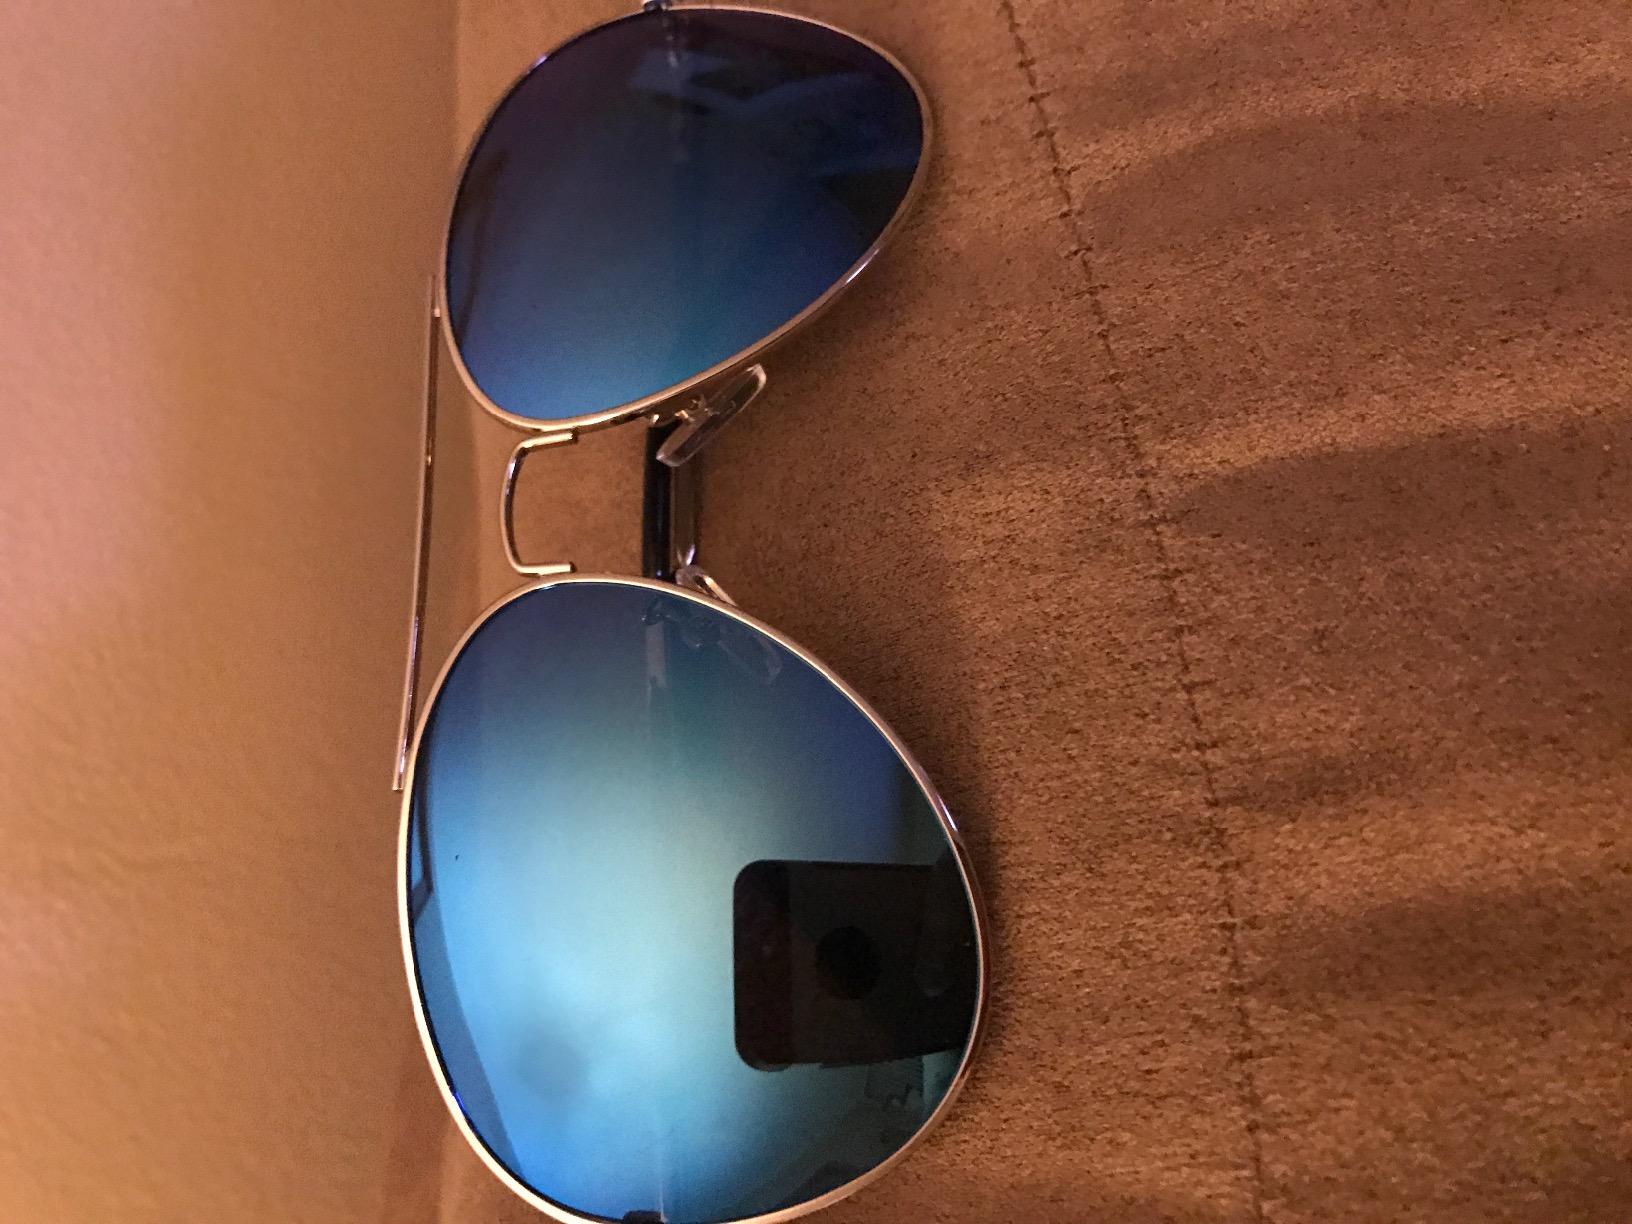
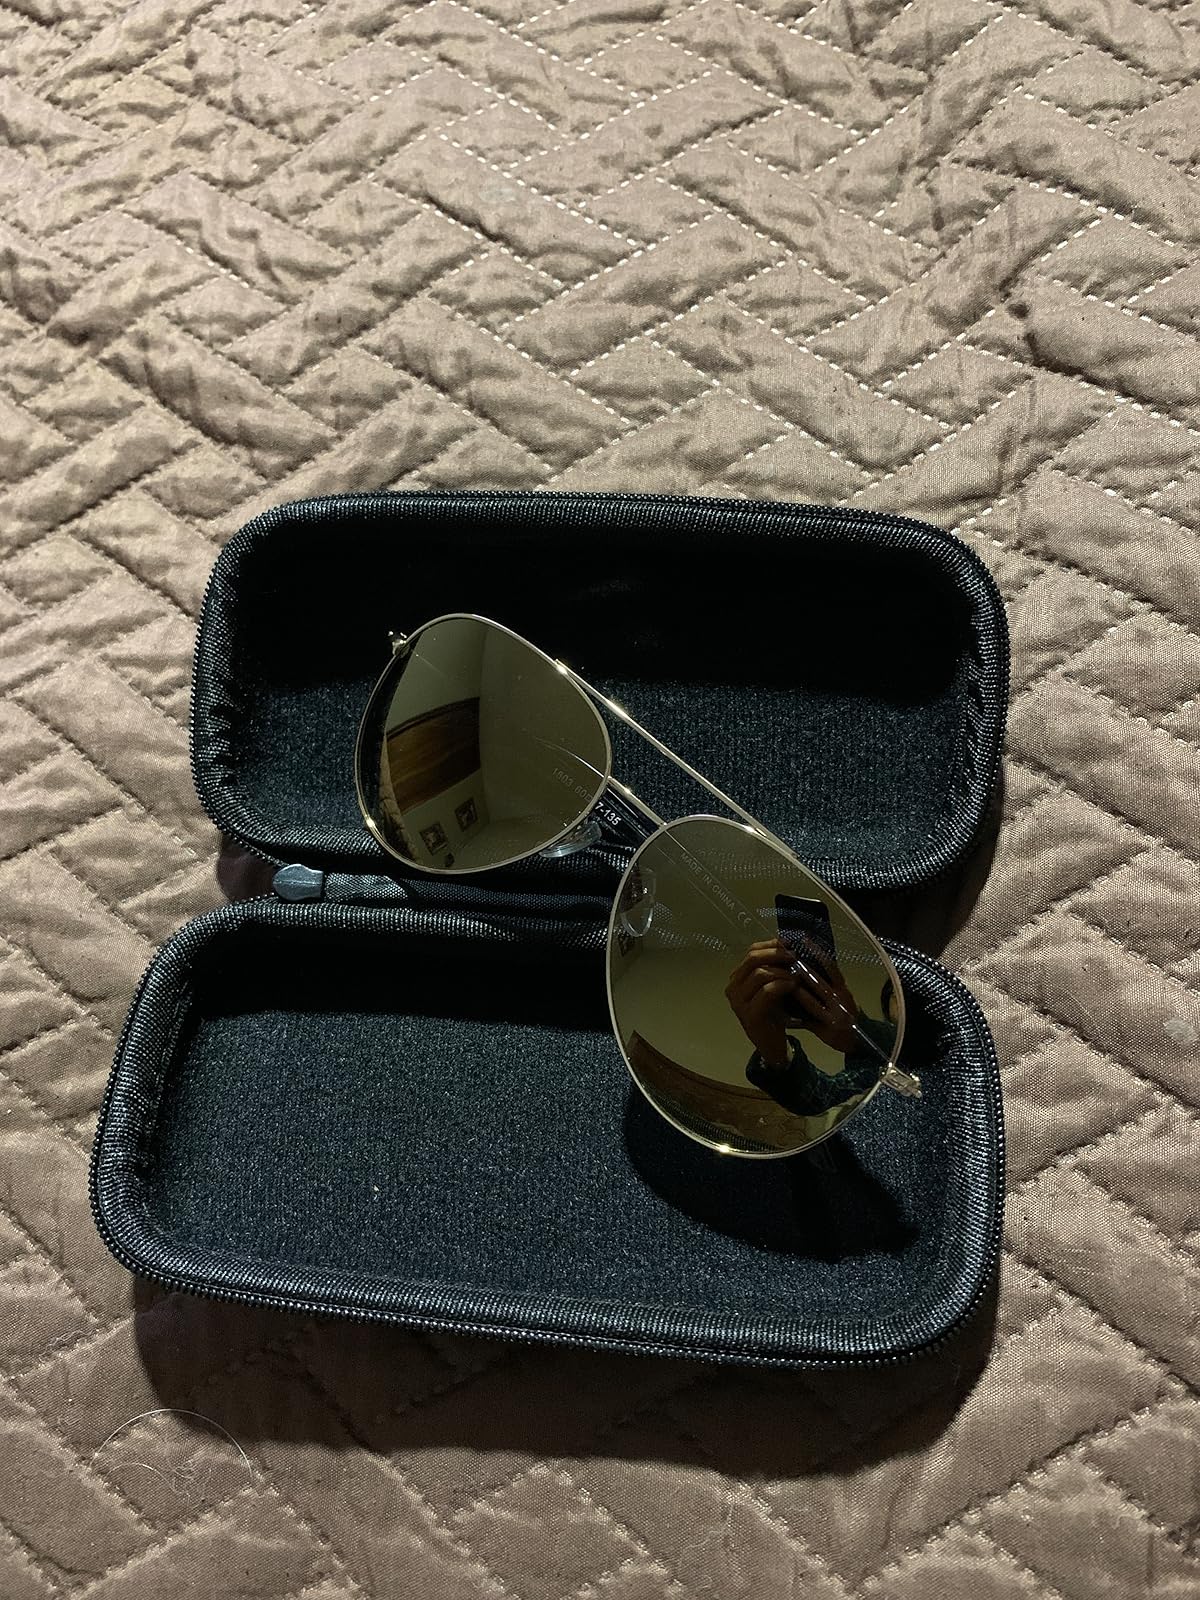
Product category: accessories_sunglasses
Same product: no